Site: brandenburg
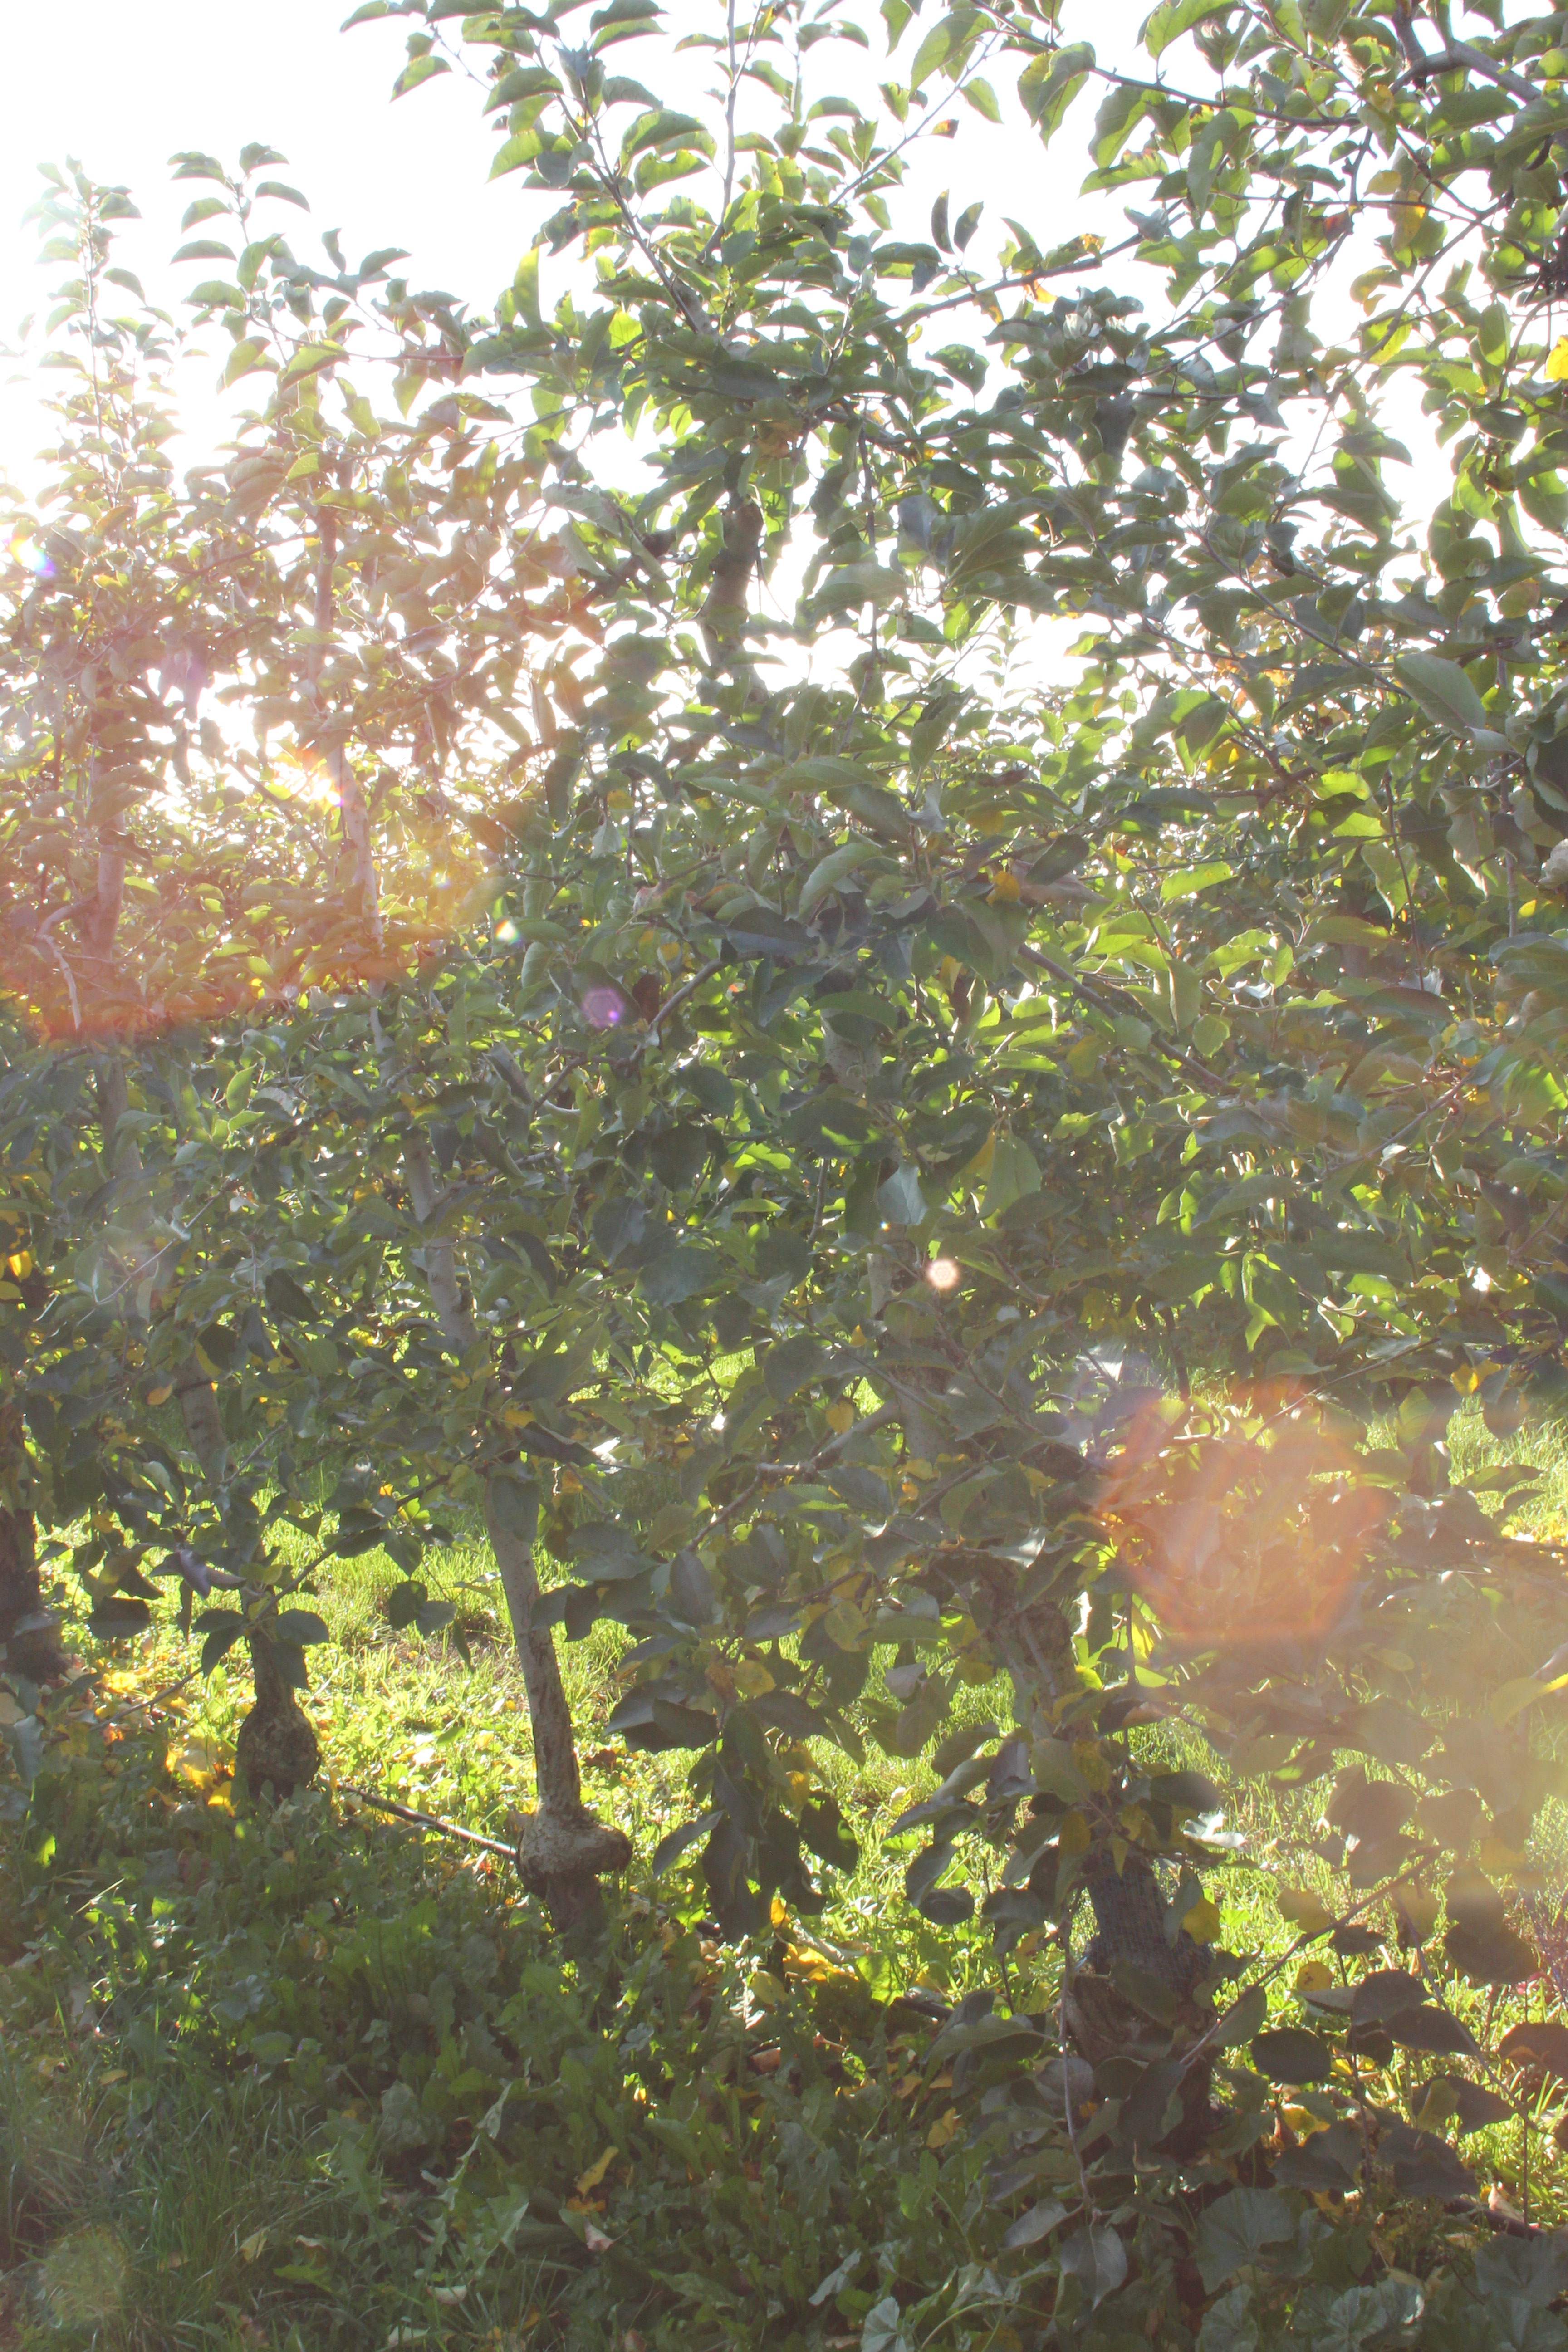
Growth stage (BBCH 91): Senescence, beginning of dormancy